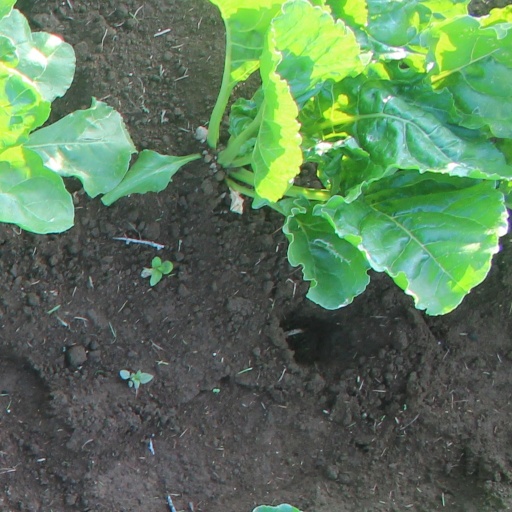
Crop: sugar beet